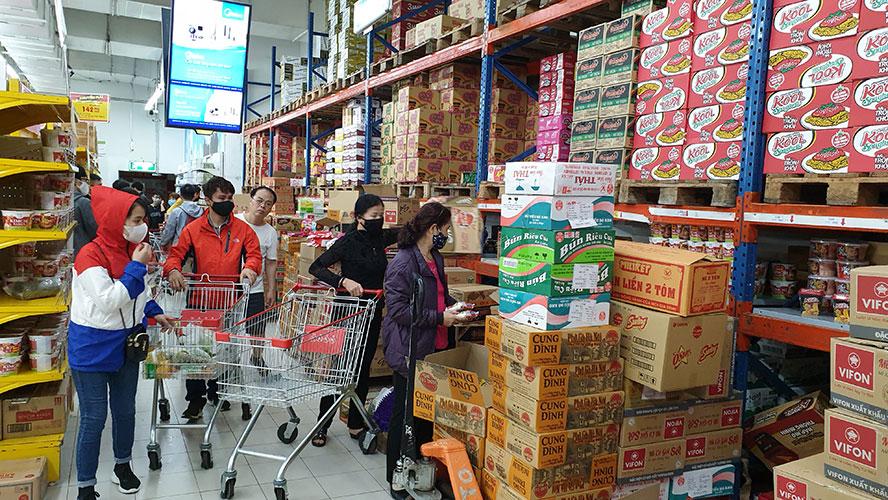
có một vài chiếc xe đẩy siêu thị xuất hiện cùng với những người đứng ở đây